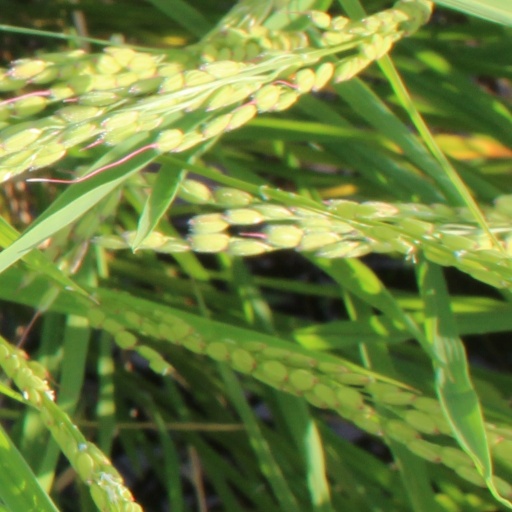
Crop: rice